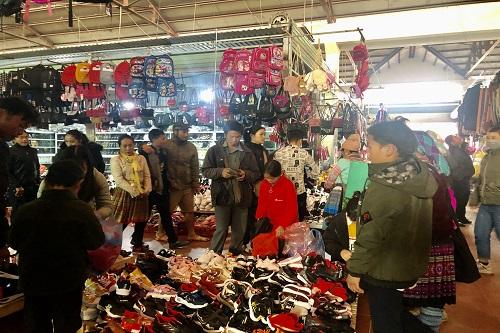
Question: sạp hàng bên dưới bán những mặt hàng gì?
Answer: bán giày dep